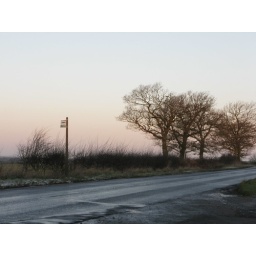
lonely bus stop on a hill by me, i doubt it ever gets used cos there is nowt around!